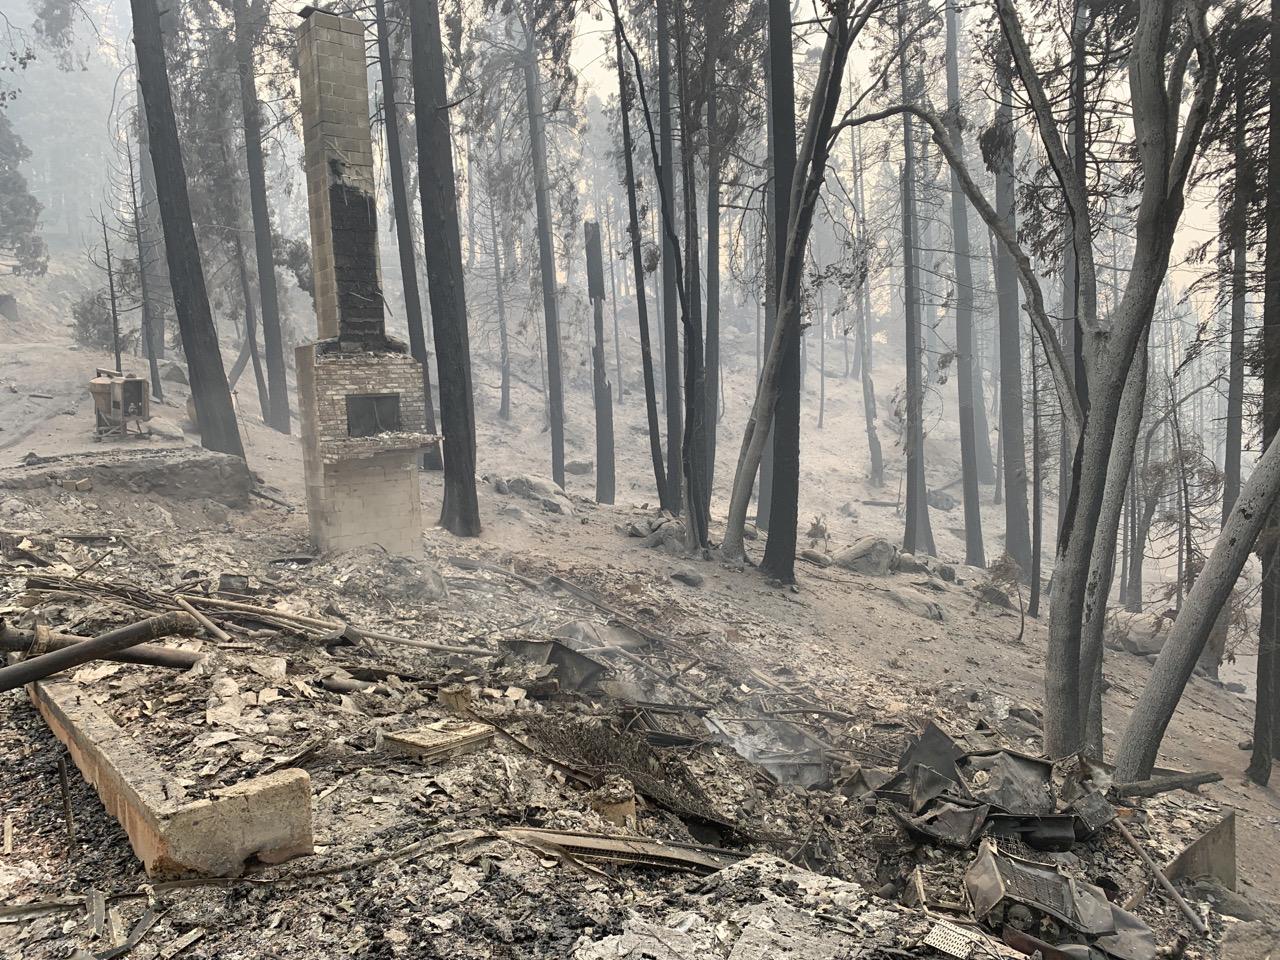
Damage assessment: destroyed